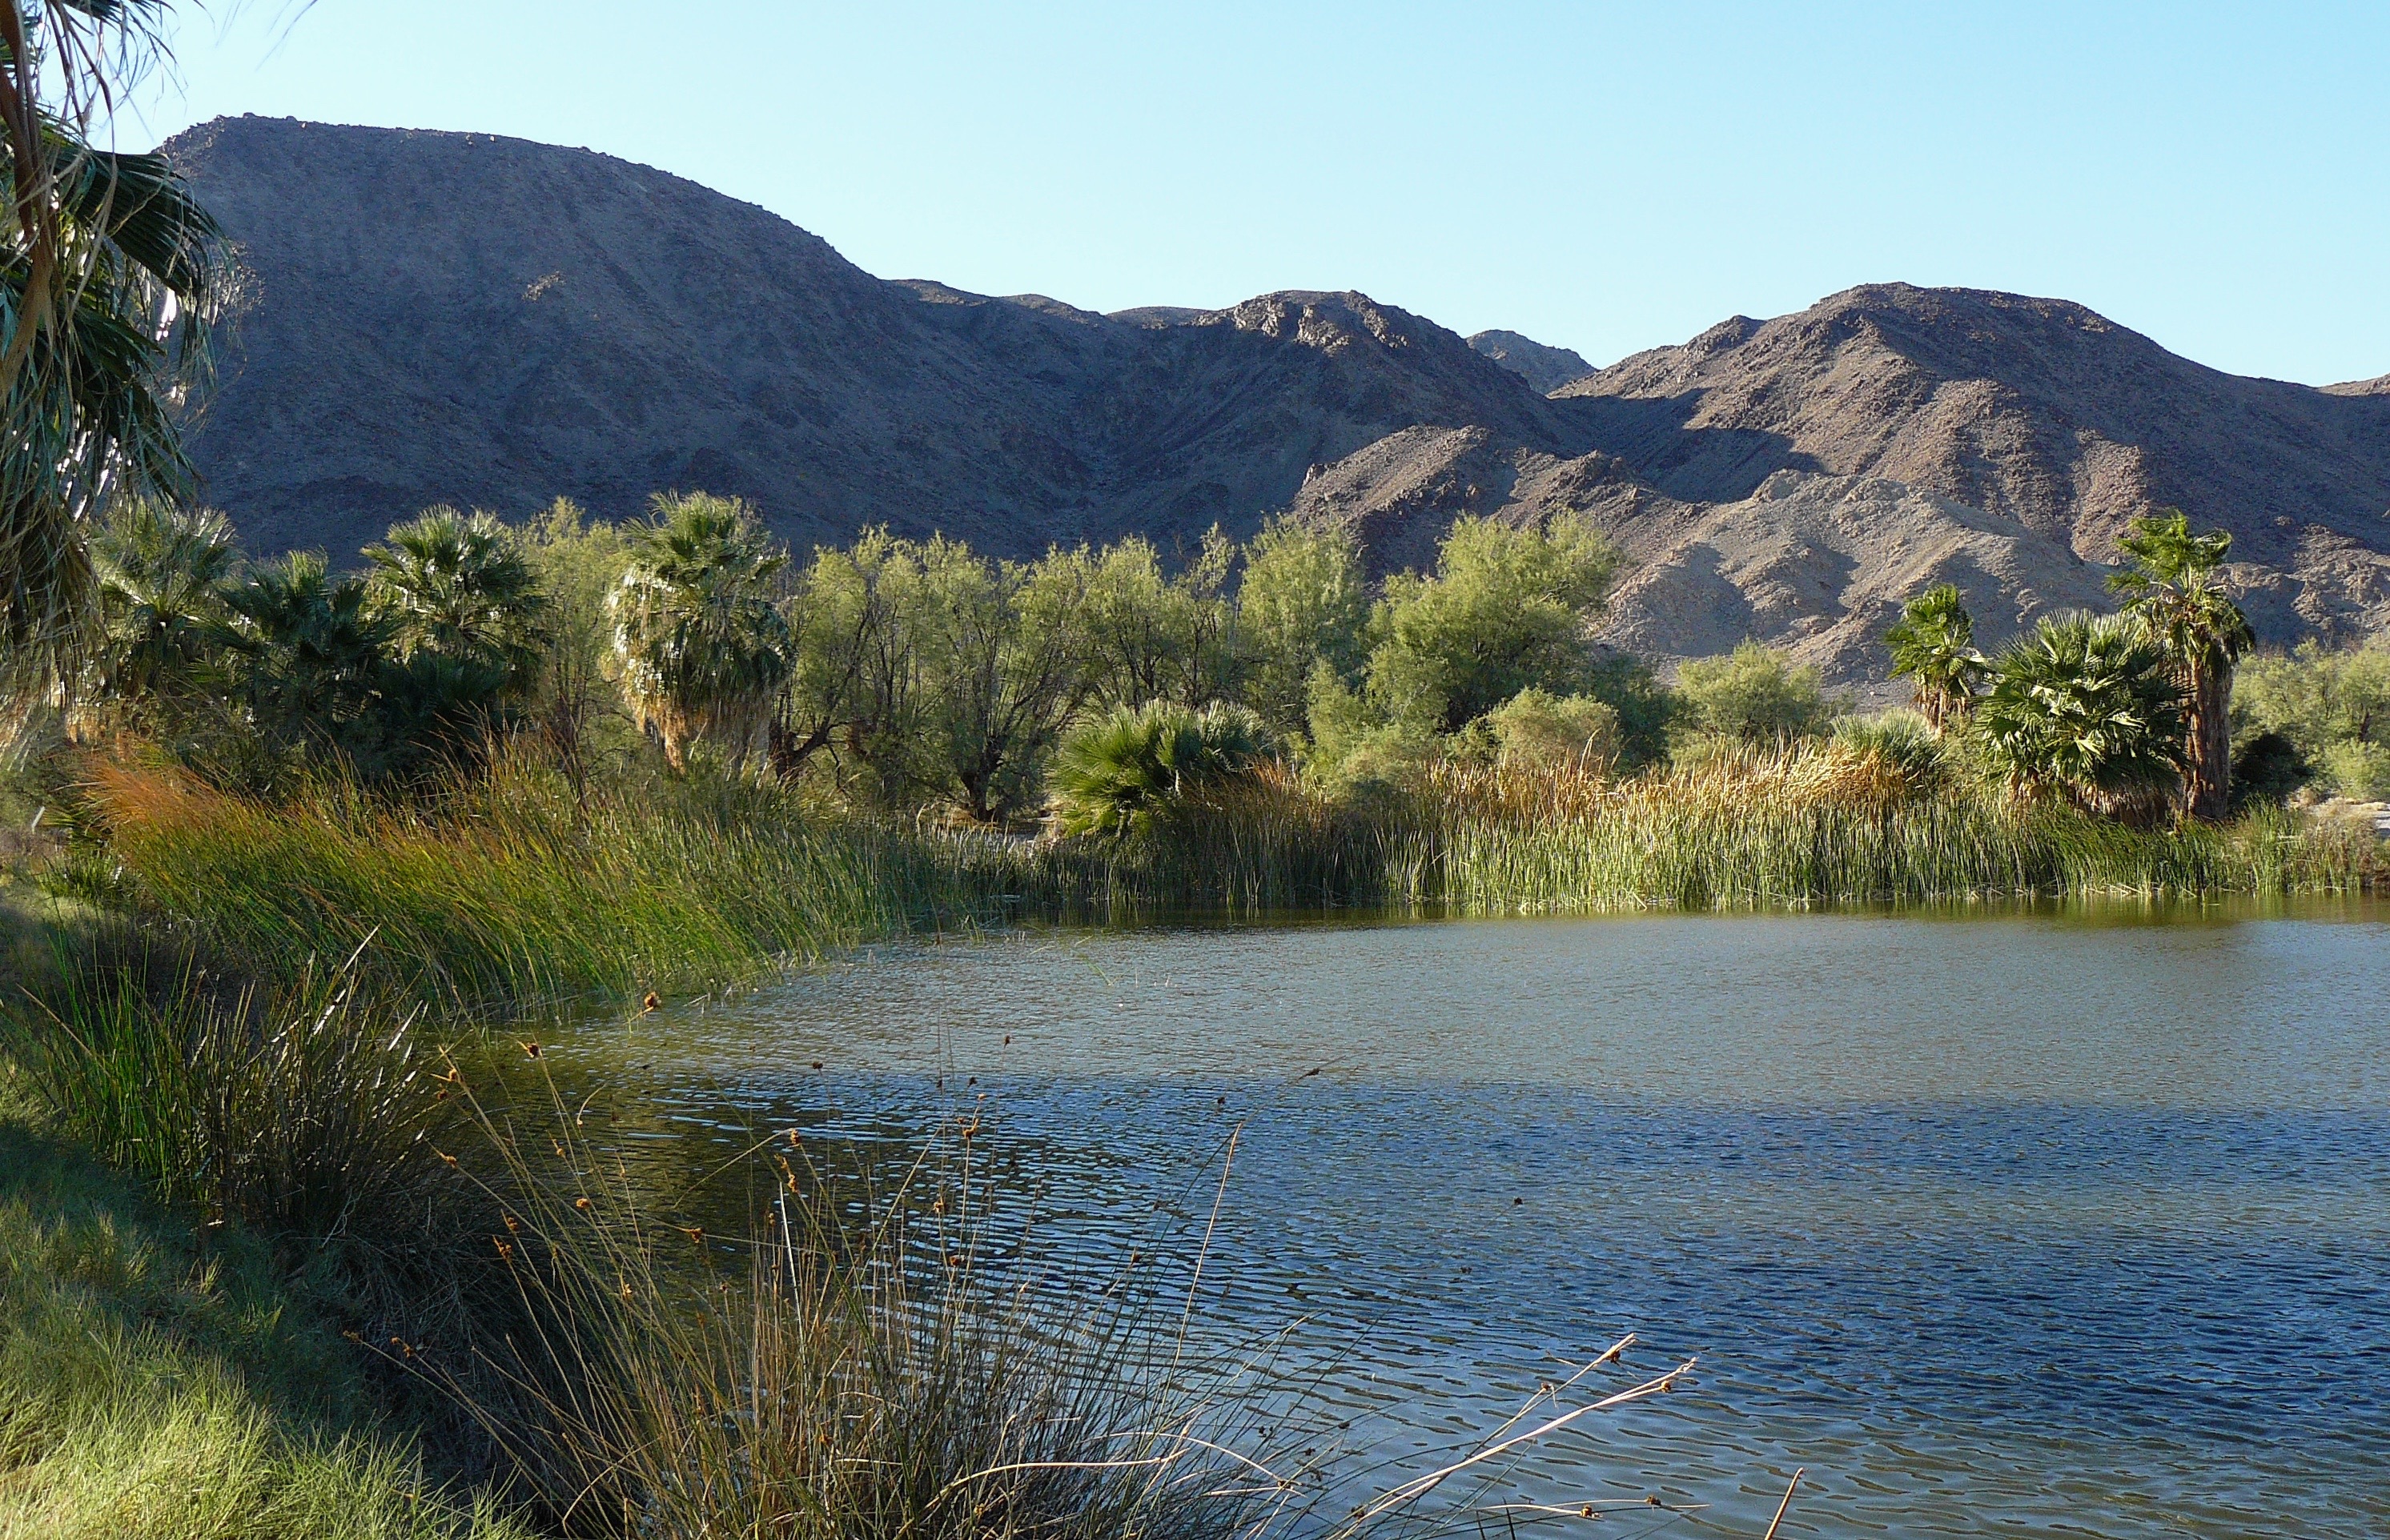
landscape, tree, nature, wilderness, mountain, lake, river, valley, explore, reservoir, body of water, loch, californianativeplants, zzyzx, desertlandscape, laketuendae, sodaspringsdrylake, tarn, mountainous landforms